Headlong (Williams novel)

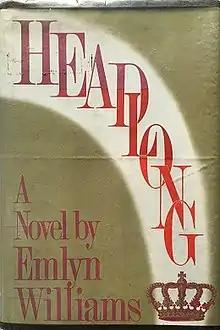
First US edition

Headlong is a 1980 alternate history novel by Emlyn Williams.